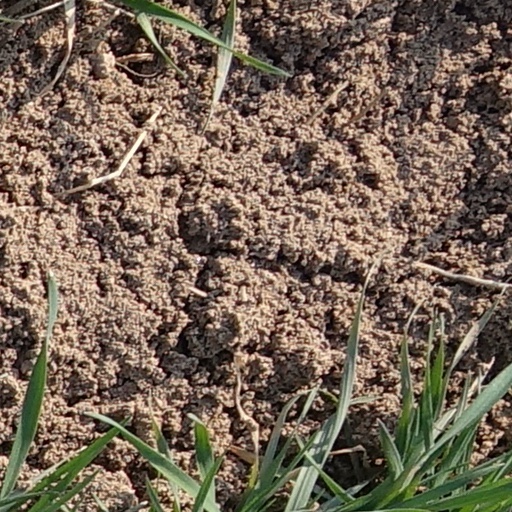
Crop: wheat